Wikieup, Arizona

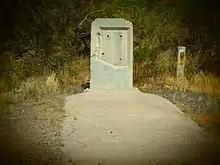
Vandalized historic marker

"First exploration probably by early Spanish explorers, Espejo in 1582 and Farfan in 1589. Explored later by Lt. Amiel W. Whipple in 1854. Important agriculture, mining, milling, and smelting area in our early days. The McCrackin Mine discovered by Jackson McCrackin and H. A. "Chloride Jack" Owen in 1874, lies 18 miles south. The Signal Mine was 12 miles south. Stamp mills were at Greenwood, 8 miles southwest and at Virginia City, 9 miles southwest. Cofer Hot Springs 3 miles east."